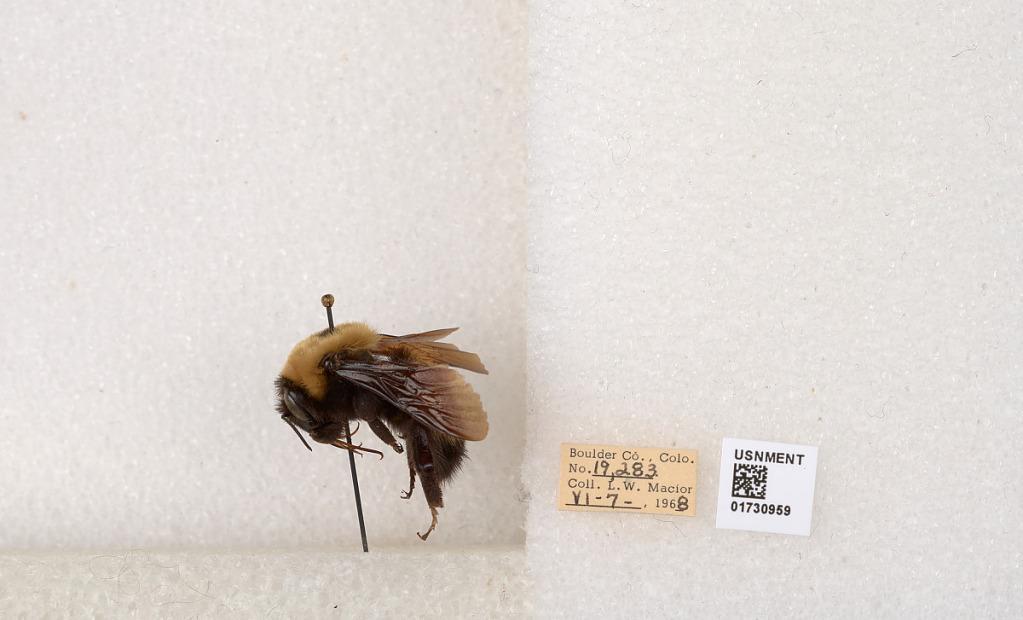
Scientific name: Bombus (Bombus) nevadensis Cresson
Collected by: L. Macior
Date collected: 1968-6-7
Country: United States
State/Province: Colorado
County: Boulder
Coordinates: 40.0925, -105.358